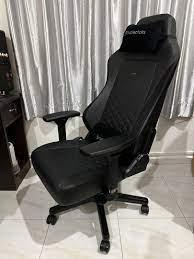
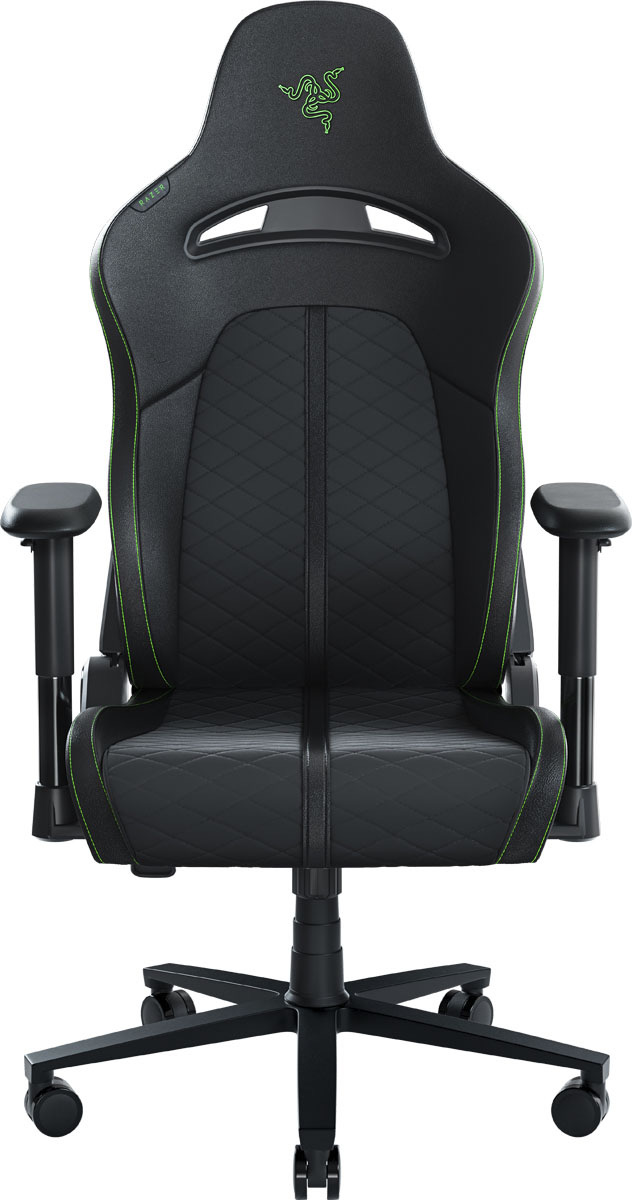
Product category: items_chair
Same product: no